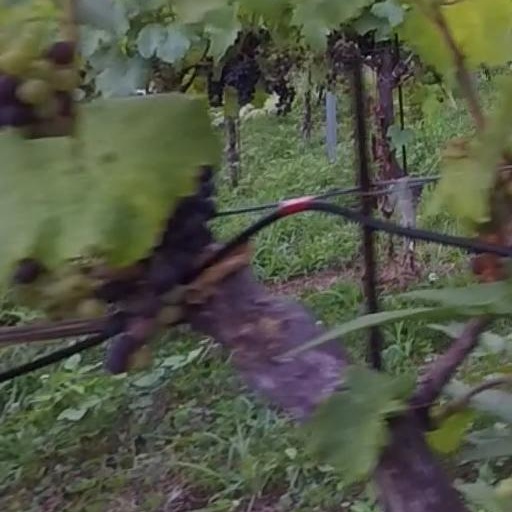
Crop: grape